Xalapa

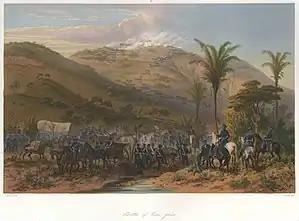
Battle of Cerro Gordo (1847)

Xalapeños such as Ambrosio Alcalde and Antonio García fought hard to defend the city of Veracruz, but were taken prisoner. They were released and paroled, but after rejoining the fighting against the US, they were recaptured near Teocelo, taken to Xalapa, sentenced to death and executed on 24 November 1847. Today these two men are remembered as martyrs. An obelisk commemorates their sacrifice, between San Jose Church and Alcalde Market, named for Ambrosio Alcalde. US forces marched on to capture Mexico City and departed after the Treaty of Guadalupe Hidalgo.